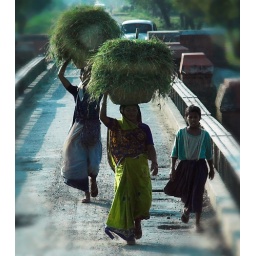
in Bihar the women gather grass for their water buffalo as they have for thousands of years...